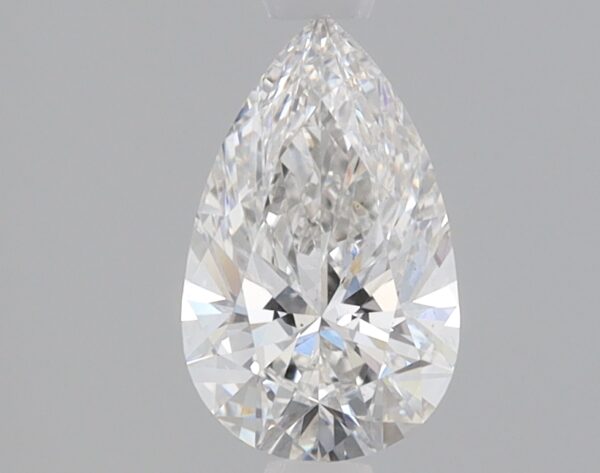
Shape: pear
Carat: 0.85
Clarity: VS2
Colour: F
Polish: EX
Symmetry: EX
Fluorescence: NONE
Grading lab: IGI
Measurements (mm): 8.53 x 5.26 x 3.26